Main Zinda Hoon

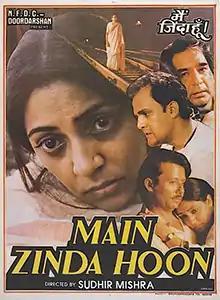
Poster

Main Zinda Hoon is a 1988 Indian Hindi-language drama film written and directed by Sudhir Mishra, starring Rajendra Gupta, Pankaj Kapur, Deepti Naval and Alok Nath.